Hazel Dawn

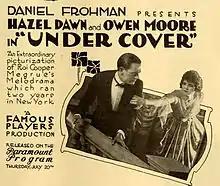
"Under Cover" (1916)

She made her screen debut as Kate Shipley in "One of Our Girls" (1914). Her association with Famous Players–Lasky film company dated from this movie. Dawn followed this role with others in "Niobe" (1915), "Clarissa" (1915), and "The Masqueraders" (1915). She made "The Fatal Card" (1915) with Paramount Pictures.